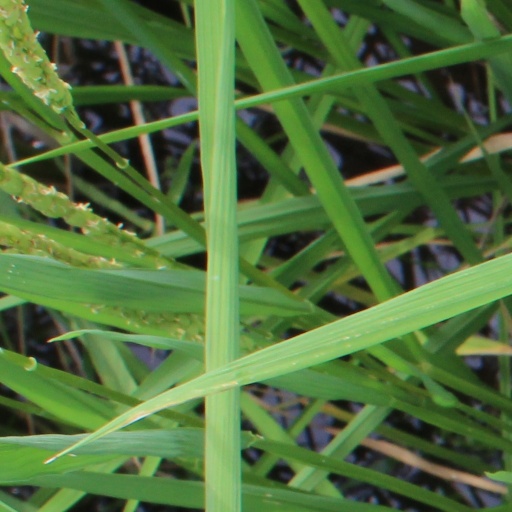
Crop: rice